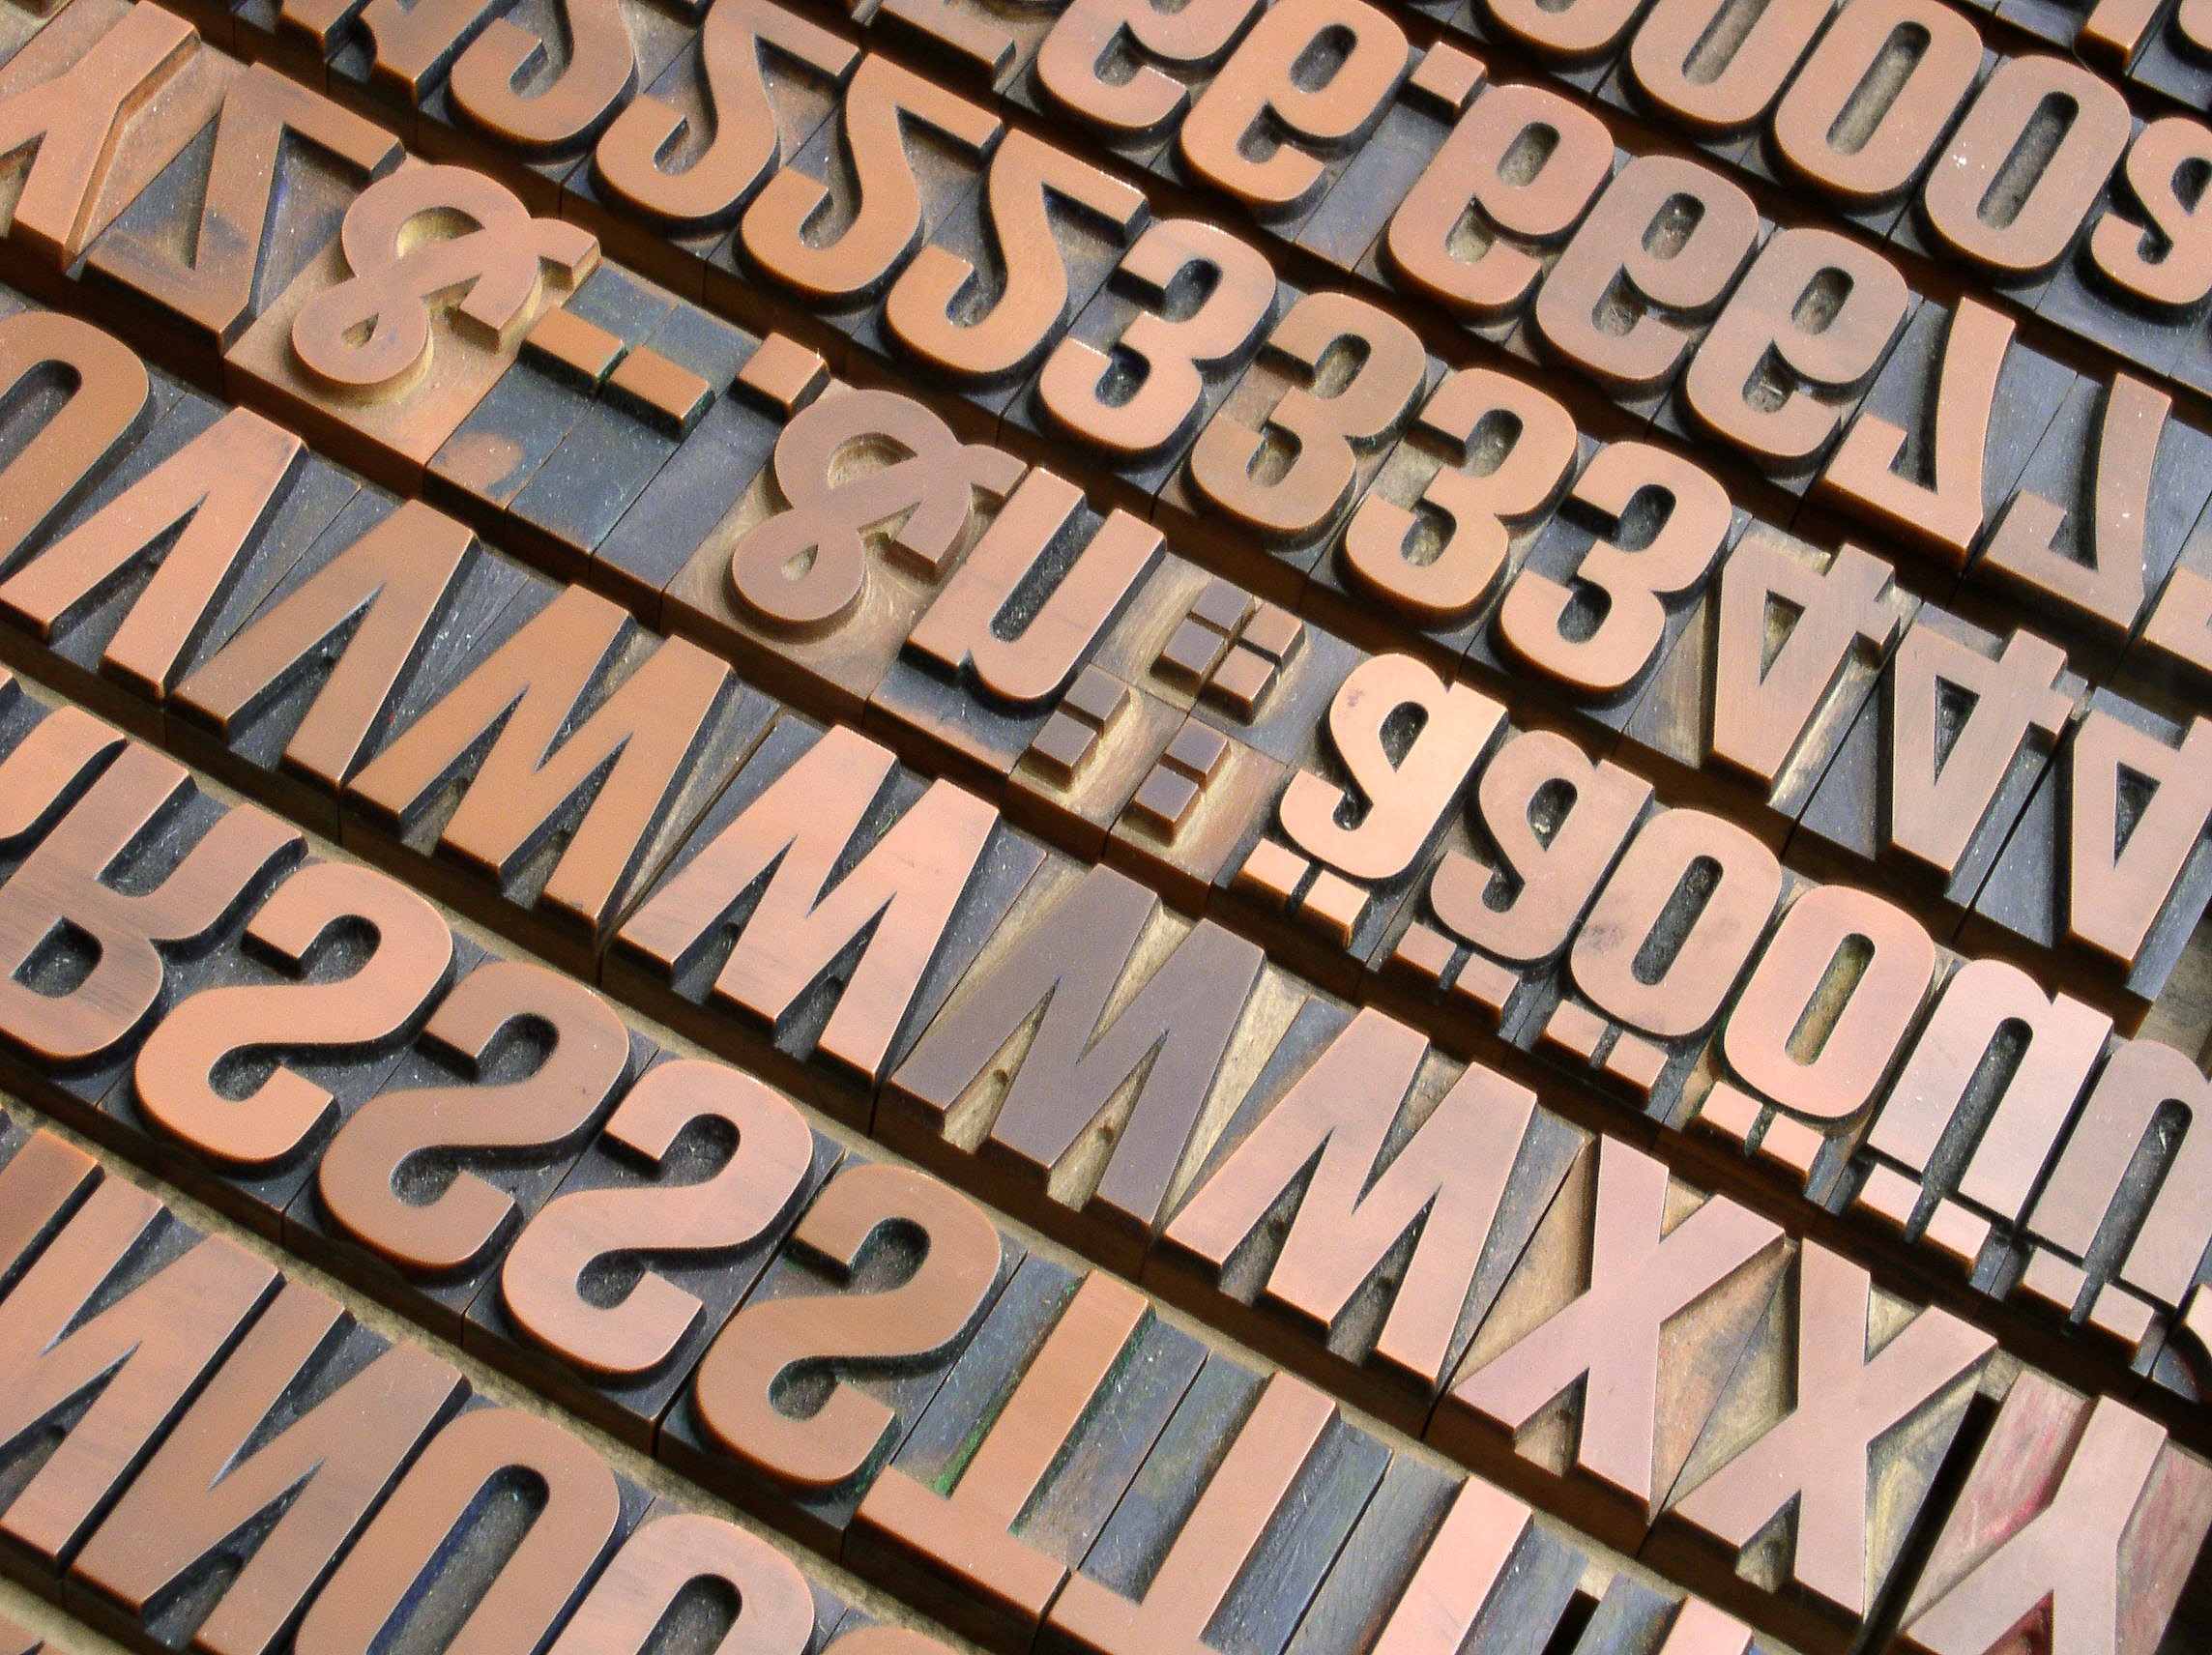
wood, number, advertising, typography, wash, brand, font, text, handwriting, letters, mirrored, gutenberg, book printing, hand set, font composing room, typecases, plug writing, setzer, poster magazine